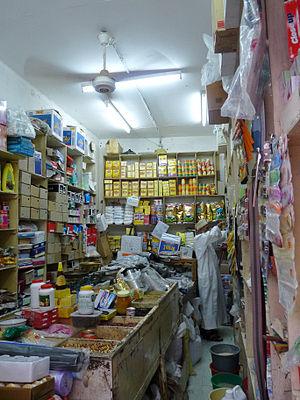
Nizwa (Oman)